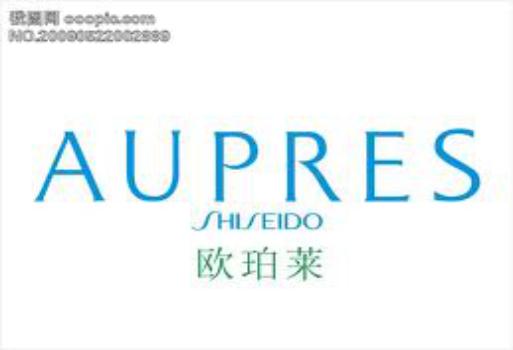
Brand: AUPRES
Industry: Necessities